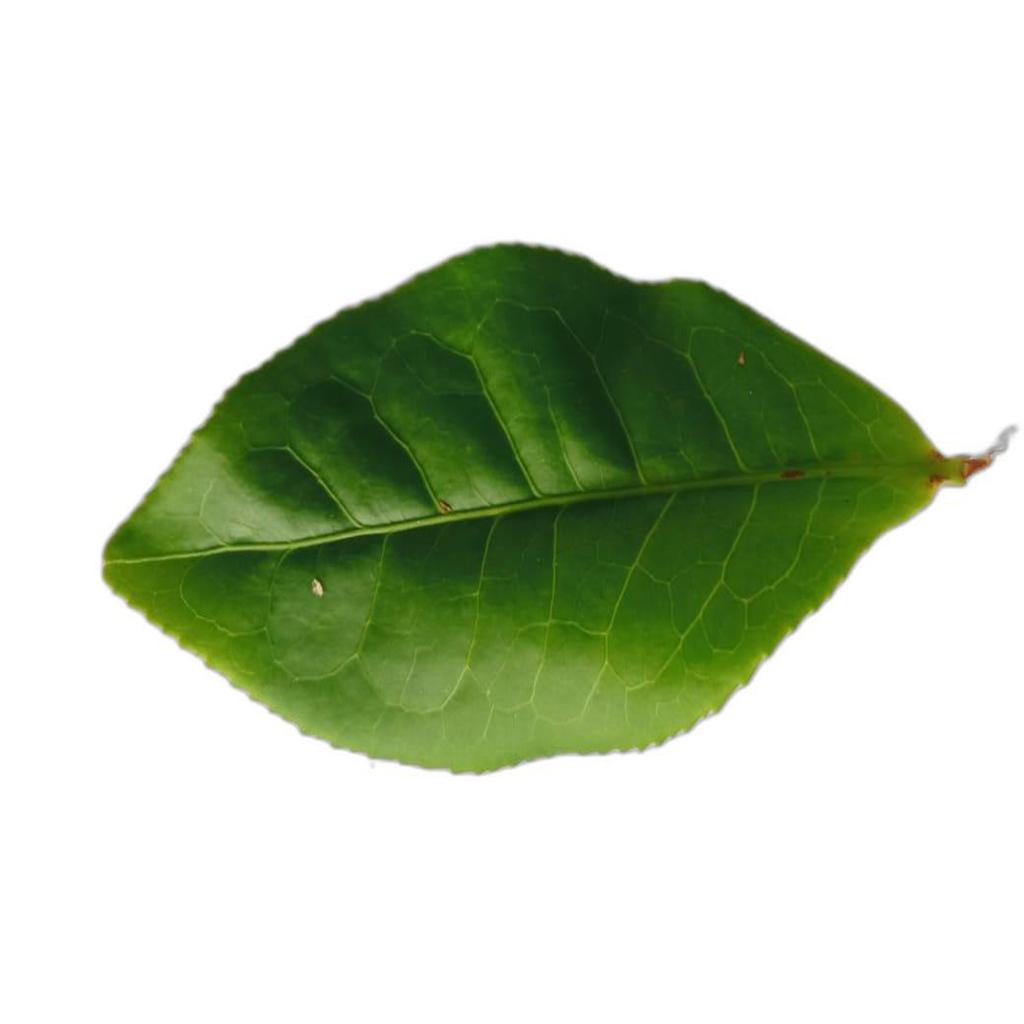
Label: Healthy